Kansas City Air Defense Sector

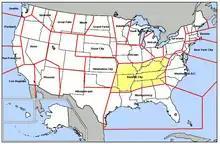
Map of Great Falls ADS

The Kansas City Air Defense Sector (KCADS) is an inactive United States Air Force organization. Its last assignment was with the Air Defense Command 29th Air Division, being stationed at Richards-Gebaur Air Force Base, Missouri. It was inactivated on 1 January 1962.